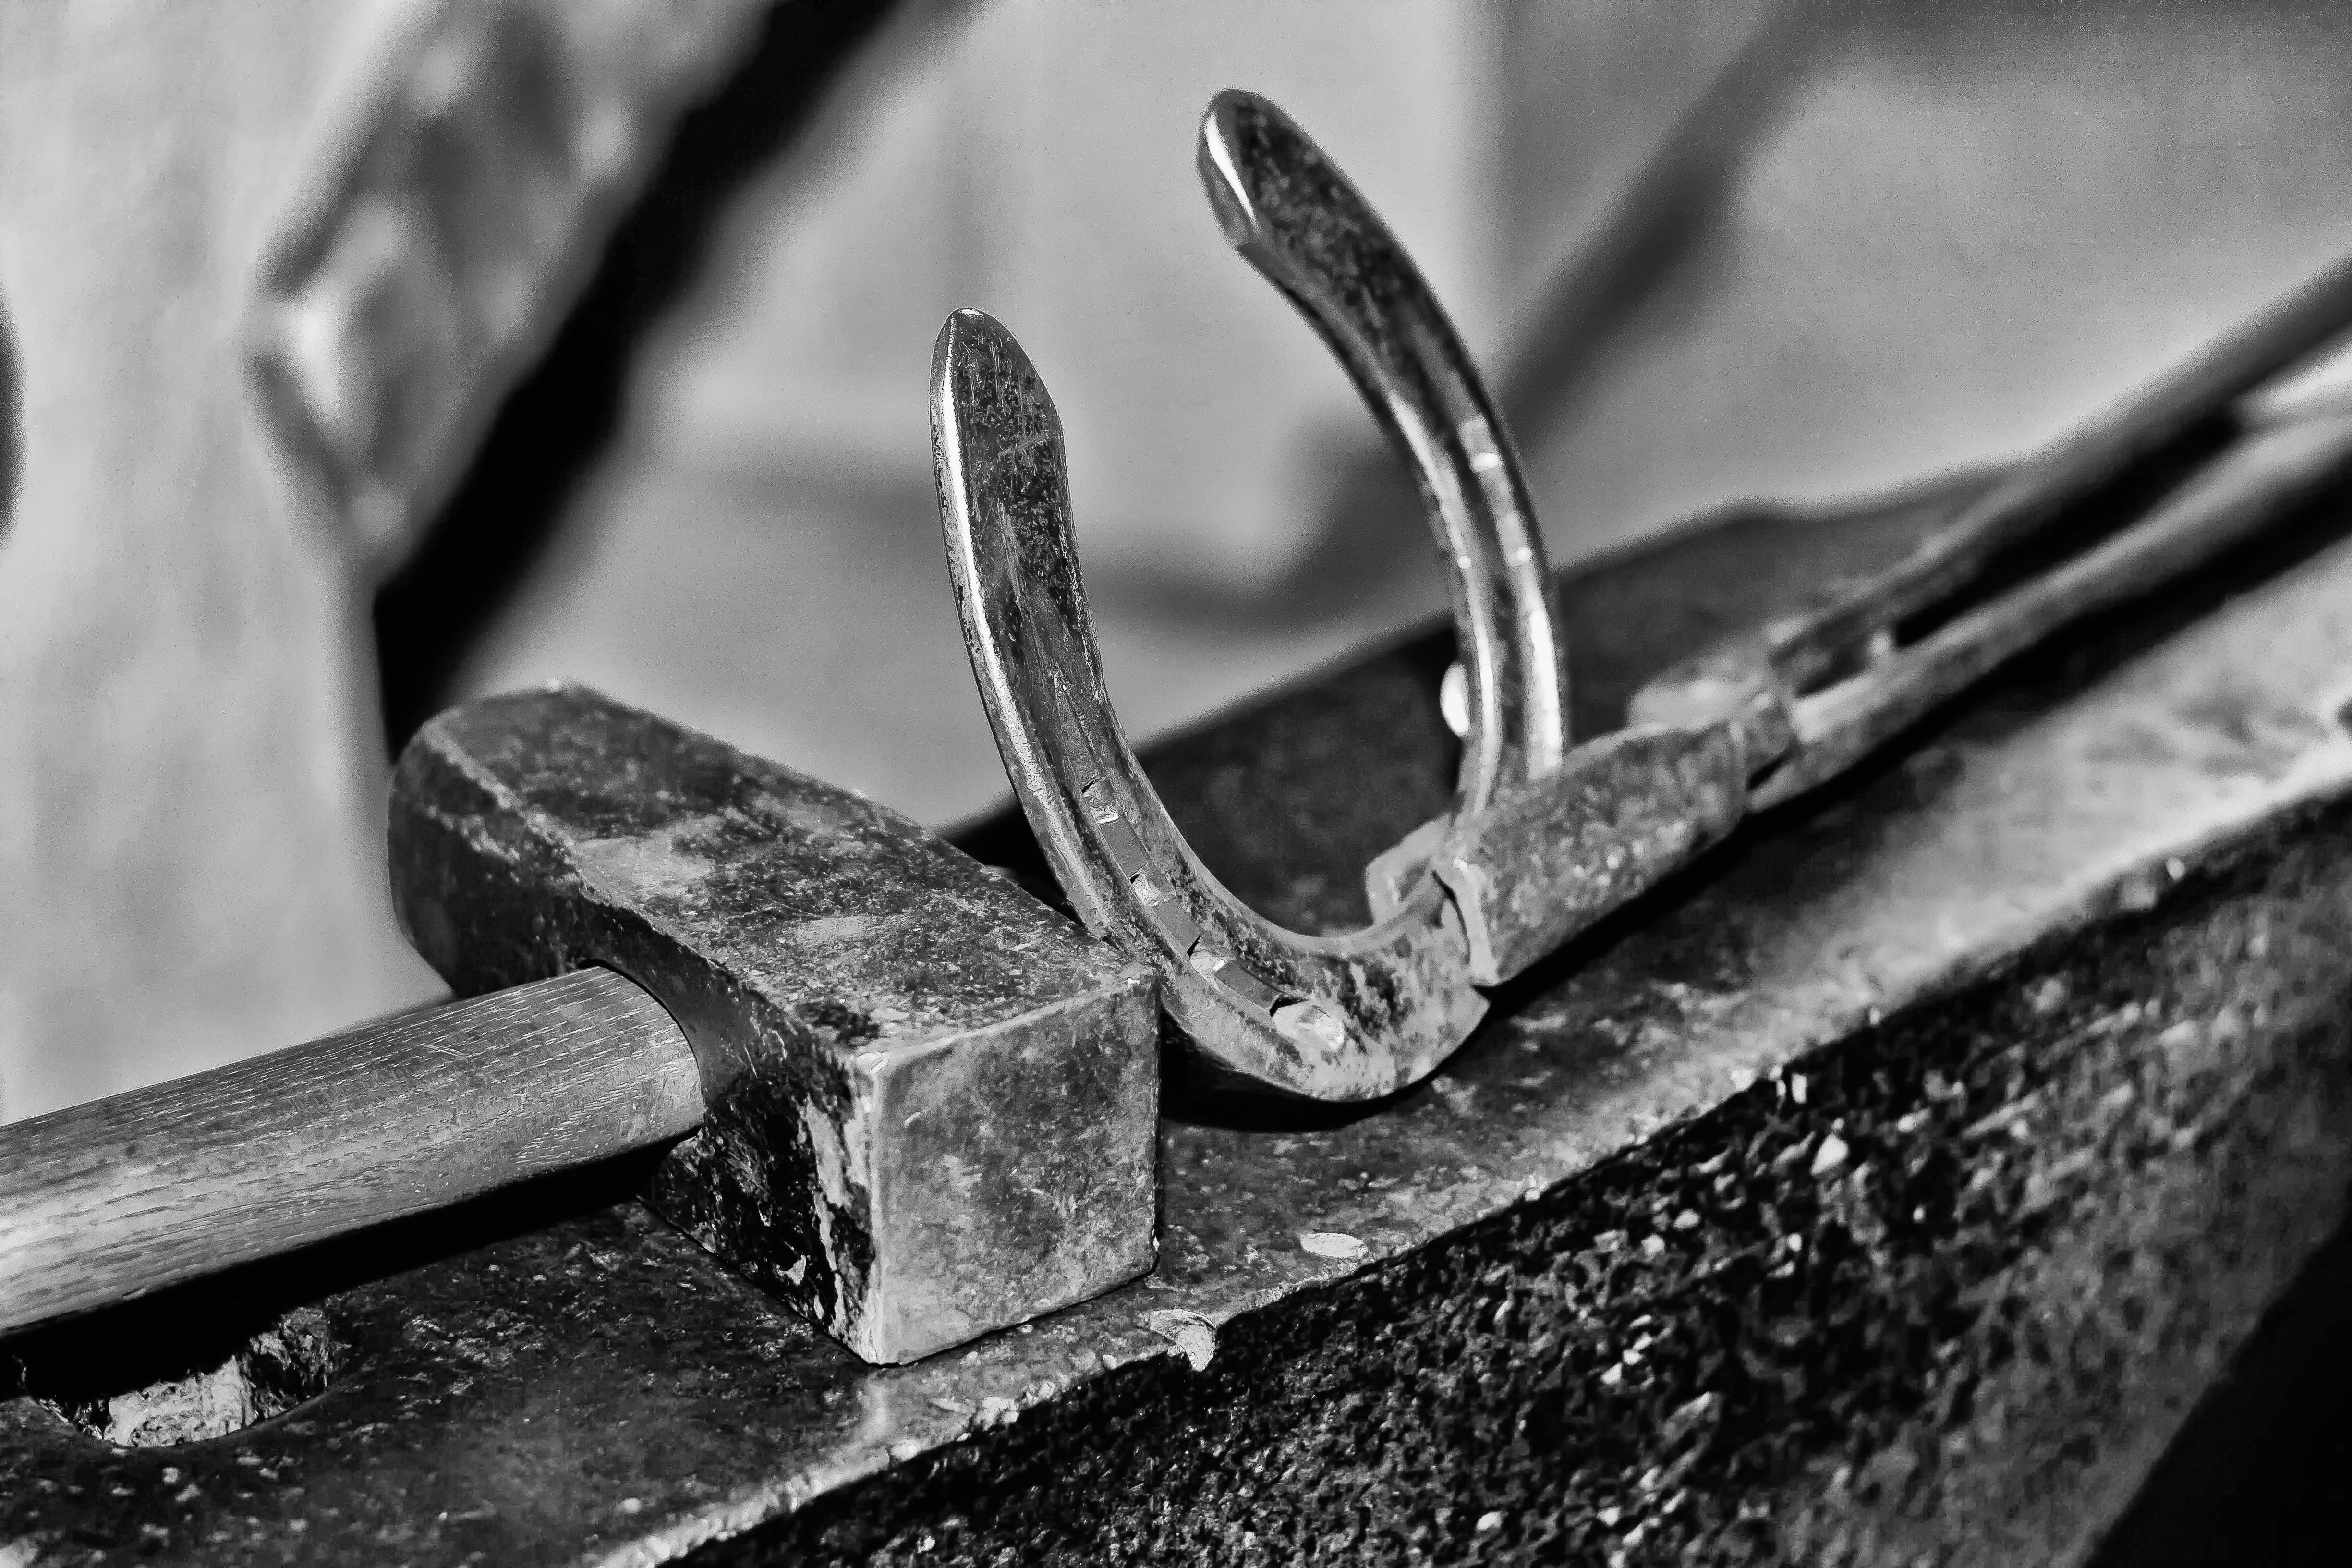
black and white, wood, white, photography, decoration, hammer, metal, glow, black, monochrome, material, deco, close up, horses, pliers, iron, horseshoe, suspended, forge, luck, blacksmith, macro photography, anvil, on the wall, lucky charm, monochrome photography